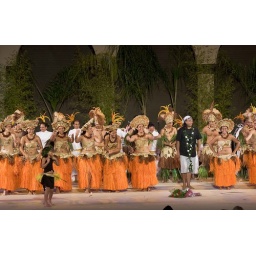
Coco is the director of this dance group from Tahiti. He is the one in black shirt/ white short..